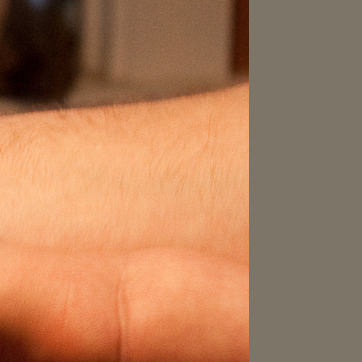
Material: skin